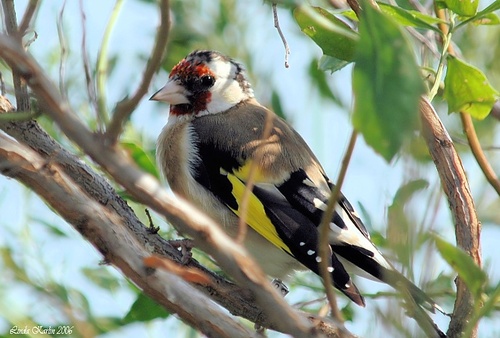
this bird has a white and grey belly with a black and yellow wing.
bird has brown andblack body feathers, brown breast feather, and white beaka larger bird with black and yellow wings and a white and black head
this bird is black, white, brown and yellow in color with a white beak, and black black eye rings.
the bird has a black, red, and white head with a brown, yellow, black and white bodya small colorful bird with red and white speckled face, grey and tan coverts, yellow, black and white secondaries and a white vent.
this bird has a black and red head, white nape, and brown and grey coverts.
this bird is medium to large, orange crown and mask, white brown yellow and black feathers
this bird has wings that are black and has a yellow belly
this bird has red facial colorings, a pointed white opaque beak, and bright yellow secondaries admist brown, white, and black patches.
Species: European Goldfinch